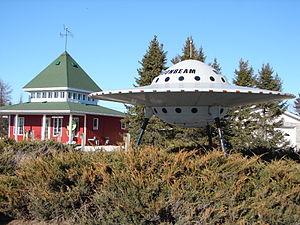
Moonbeam est un village et un canton du nord-est ontarien. Ce village à majorité francophone est situé dans le district de Cochrane. Lors du recensement de Statistiques-Canada de 2001, sa population était de 1 201 habitants. 84 % de sa population est franco-ontarienne.